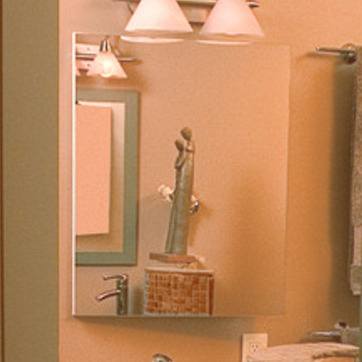
Material: mirror